Glass fiber

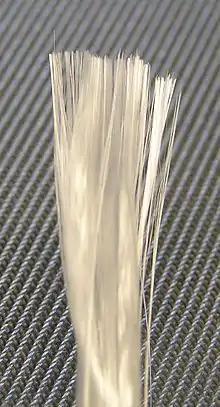
Bundle of glass fibers

Glass fiber (or glass fibre) is a material consisting of numerous extremely fine fibers of glass.